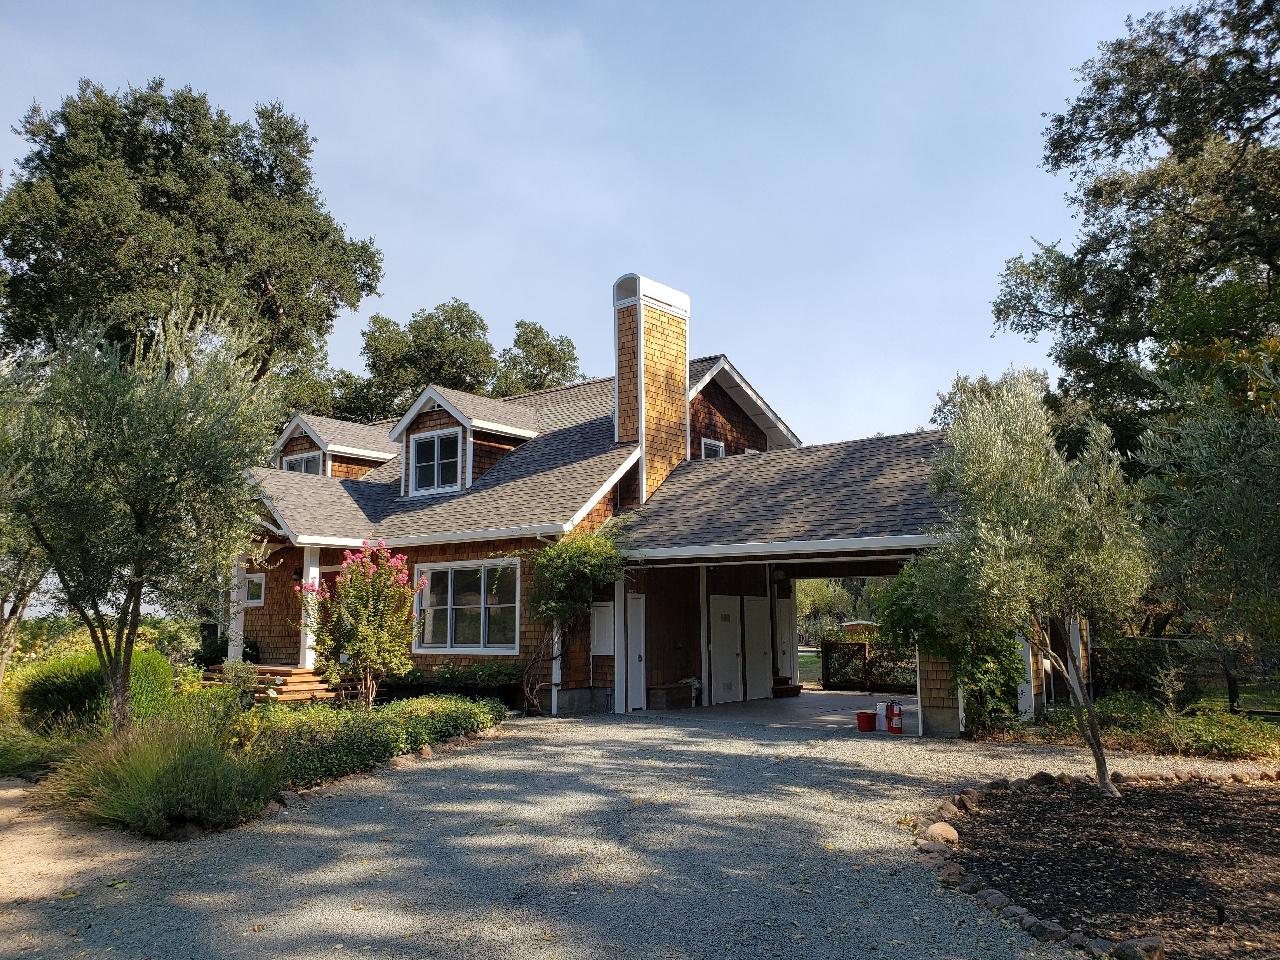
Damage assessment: no_damage